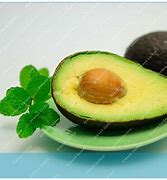
Label: Avocado